Gen. Samuel Strong House

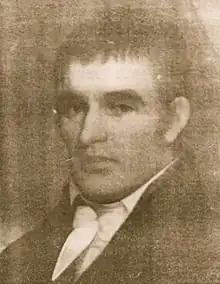
Major General Samuel Strong

The General Samuel Strong House stands on the north side of West Main Street, west of downtown Vergennes and just north of the road's junction with Panton Road. It is fronted by a shallow semicircular drive, and is screened from the road by trees. It is a two-story L-shaped wood-frame structure, with a hip roof and clapboard siding. The street-facing southern main facade is five bays wide, with a center entrance flanked by pilasters and topped by a half-round transom window and gabled pediment. A low gable rises from the roof above the center three bays, with an oval window at its center. The eaves of the gable and roof are dentillated. The east-facing secondary facade is less elaborate than the main one, with its entrance sheltered by a gabled porch.